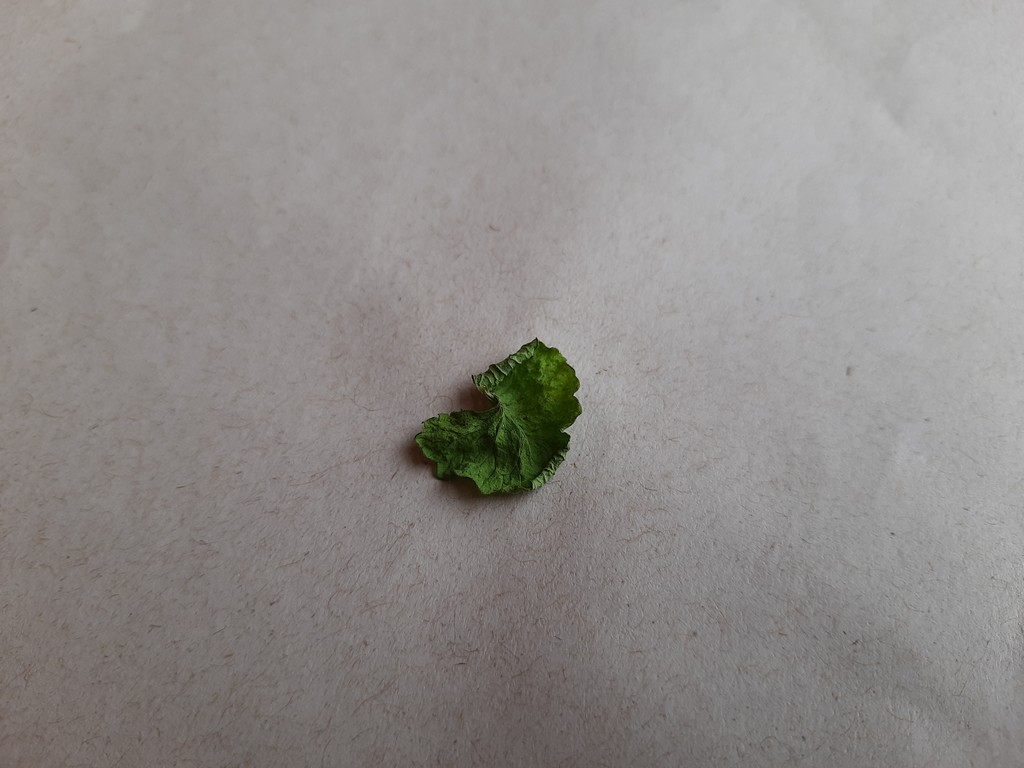
Label: Dried